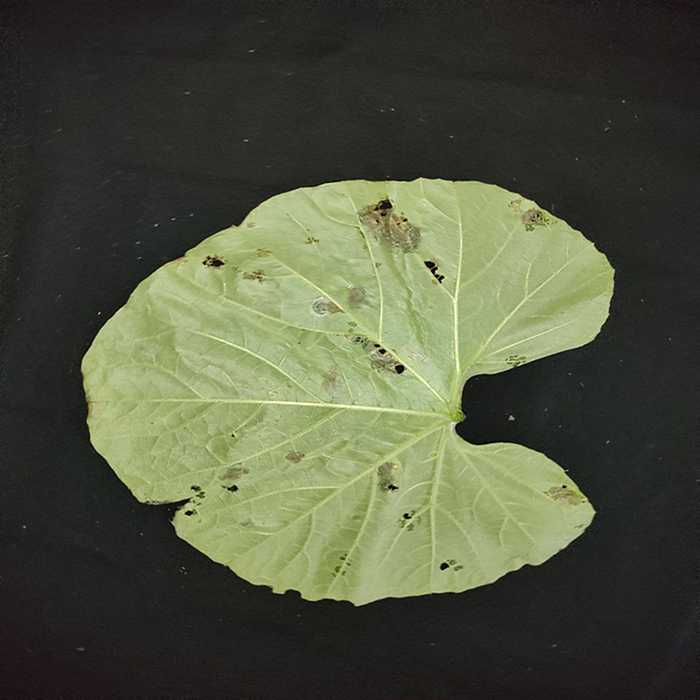
Plant: Bottle gourd
Label: Anthracnose